Ghugni
Also known as:
as - Assamese: ঘুগনি
bn - Bangla: ঘুগনি
jv - Javanese: Ghugni
kn - Kannada: ಘುಗನಿ
mai - Maithili: घुग्नी
pa - Punjabi: ਘੁਗਨੀ
Category: beans, curry (beans, curry)
Cuisine: Indian Subcontinent
Associated cuisines: Indian Subcontinent
Area: Indian subcontinent
Countries: Afghanistan, Bangladesh, Bhutan, India, Maldives, Nepal, Pakistan, Sri Lanka
Region: Southern Asia

This is a dish made of peas or chickpeas. The peas are soaked overnight and then boiled in water. The peas are added to a gravy that includes coconut, ginger paste, garlic paste, cumin, tamarind paste, and cilantro. It is then served with puffed rice

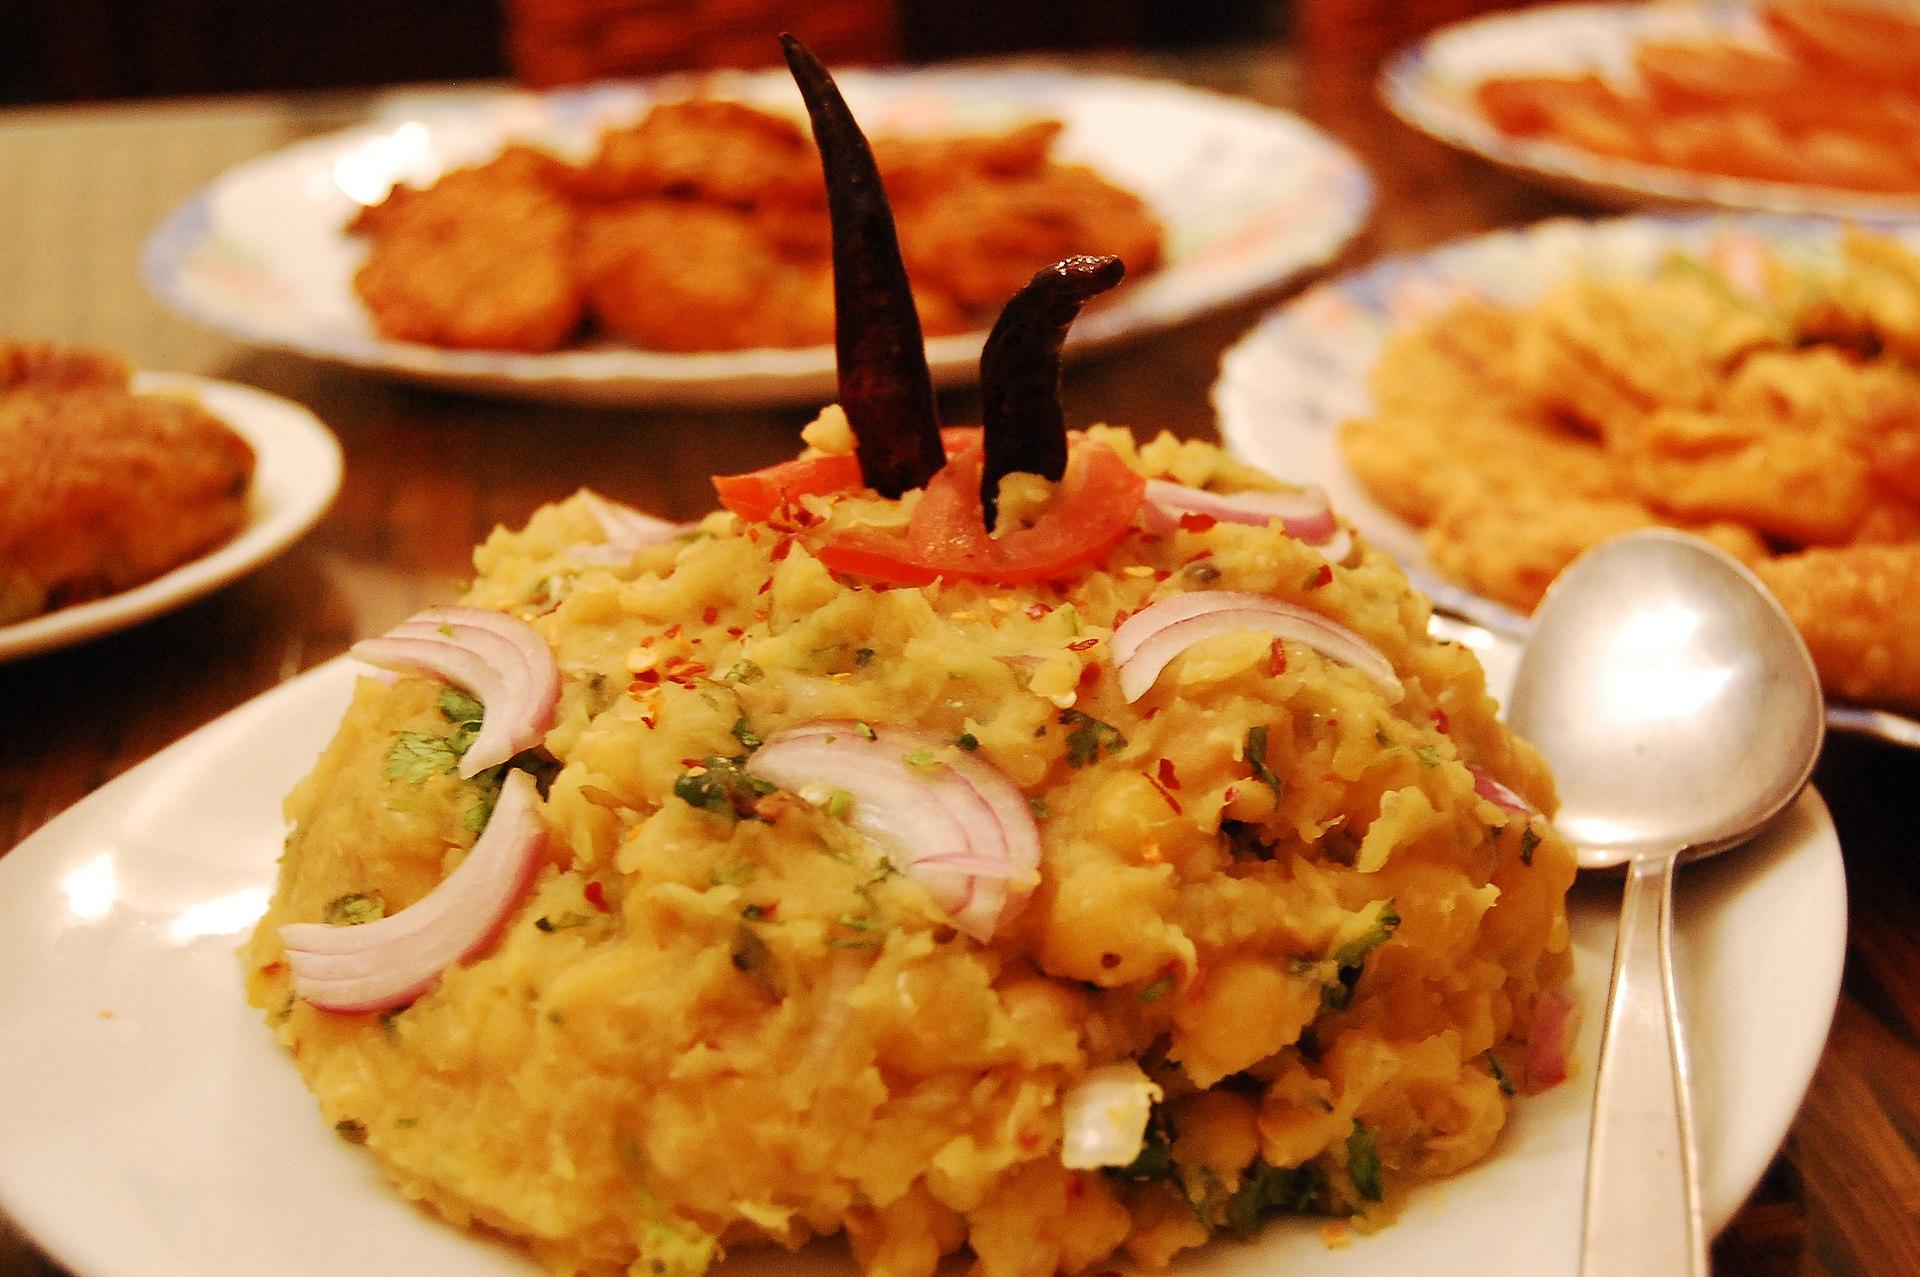